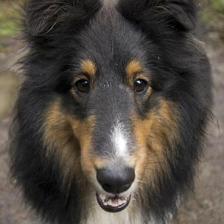
Label: animals